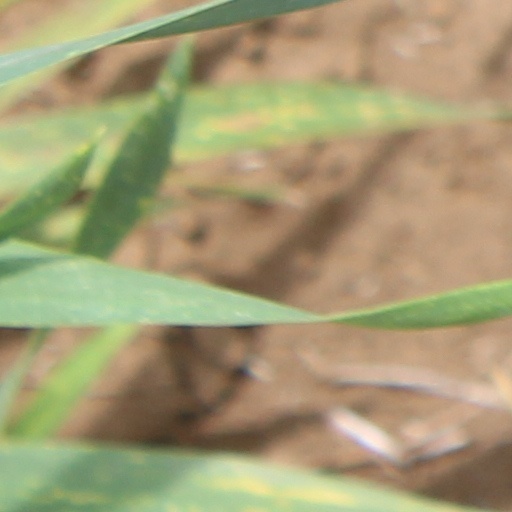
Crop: wheat